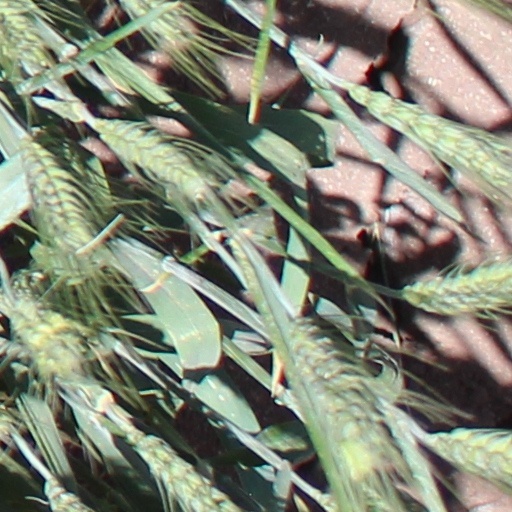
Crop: wheat